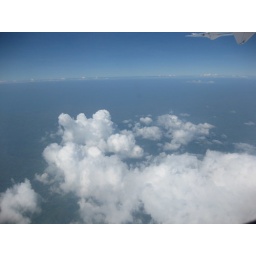
Blue Sky and a white clouds covers the rice fields view of Iloilo City in Philippines